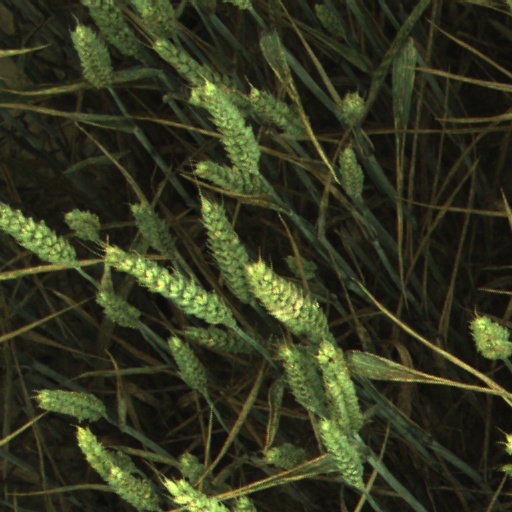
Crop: wheat